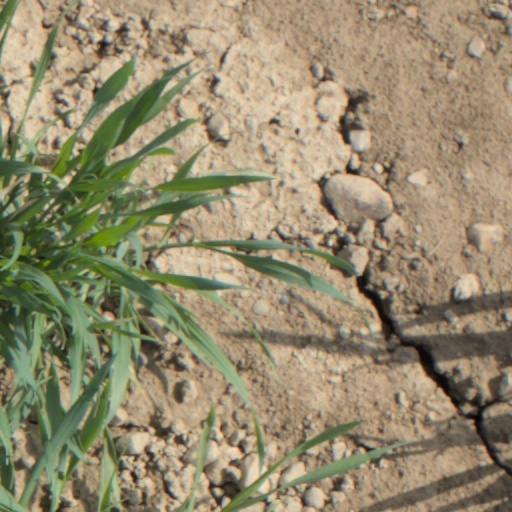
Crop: wheat